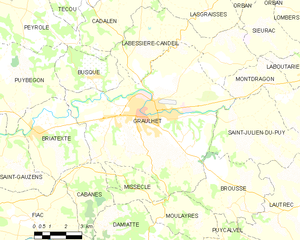
Carte des communes françaises Graulhet
Graulhet est une commune française située dans le département du Tarn en région Occitanie.